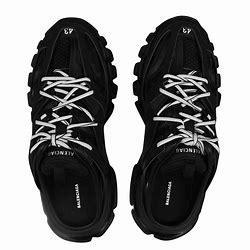
Brand: Balenciaga
Model: Track 2